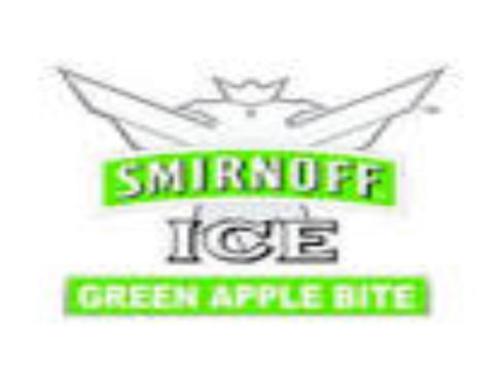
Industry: Food